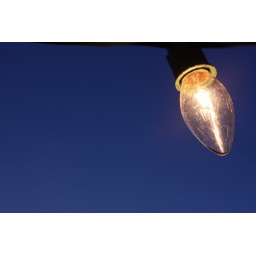
Untouched light against a clear sky